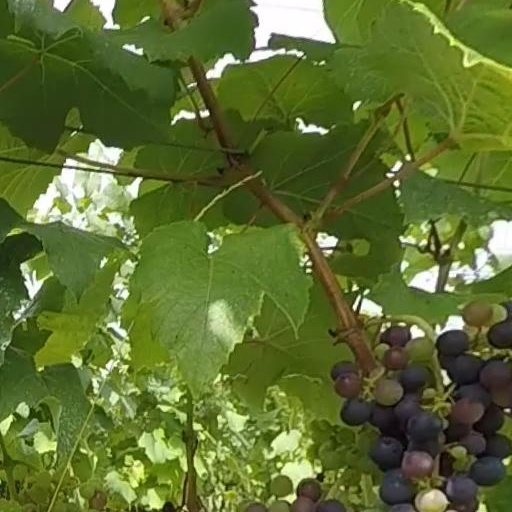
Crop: grape